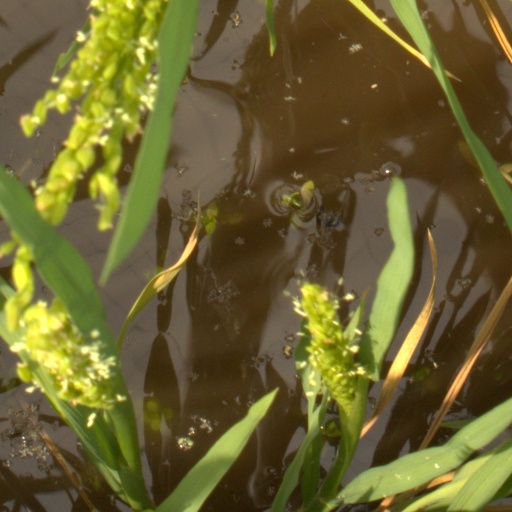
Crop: rice